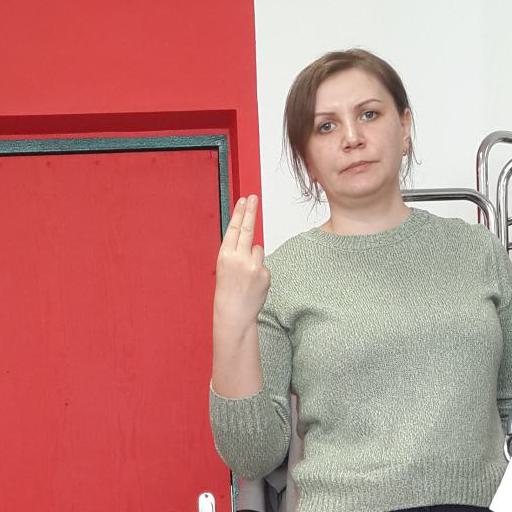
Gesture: two_up_inverted